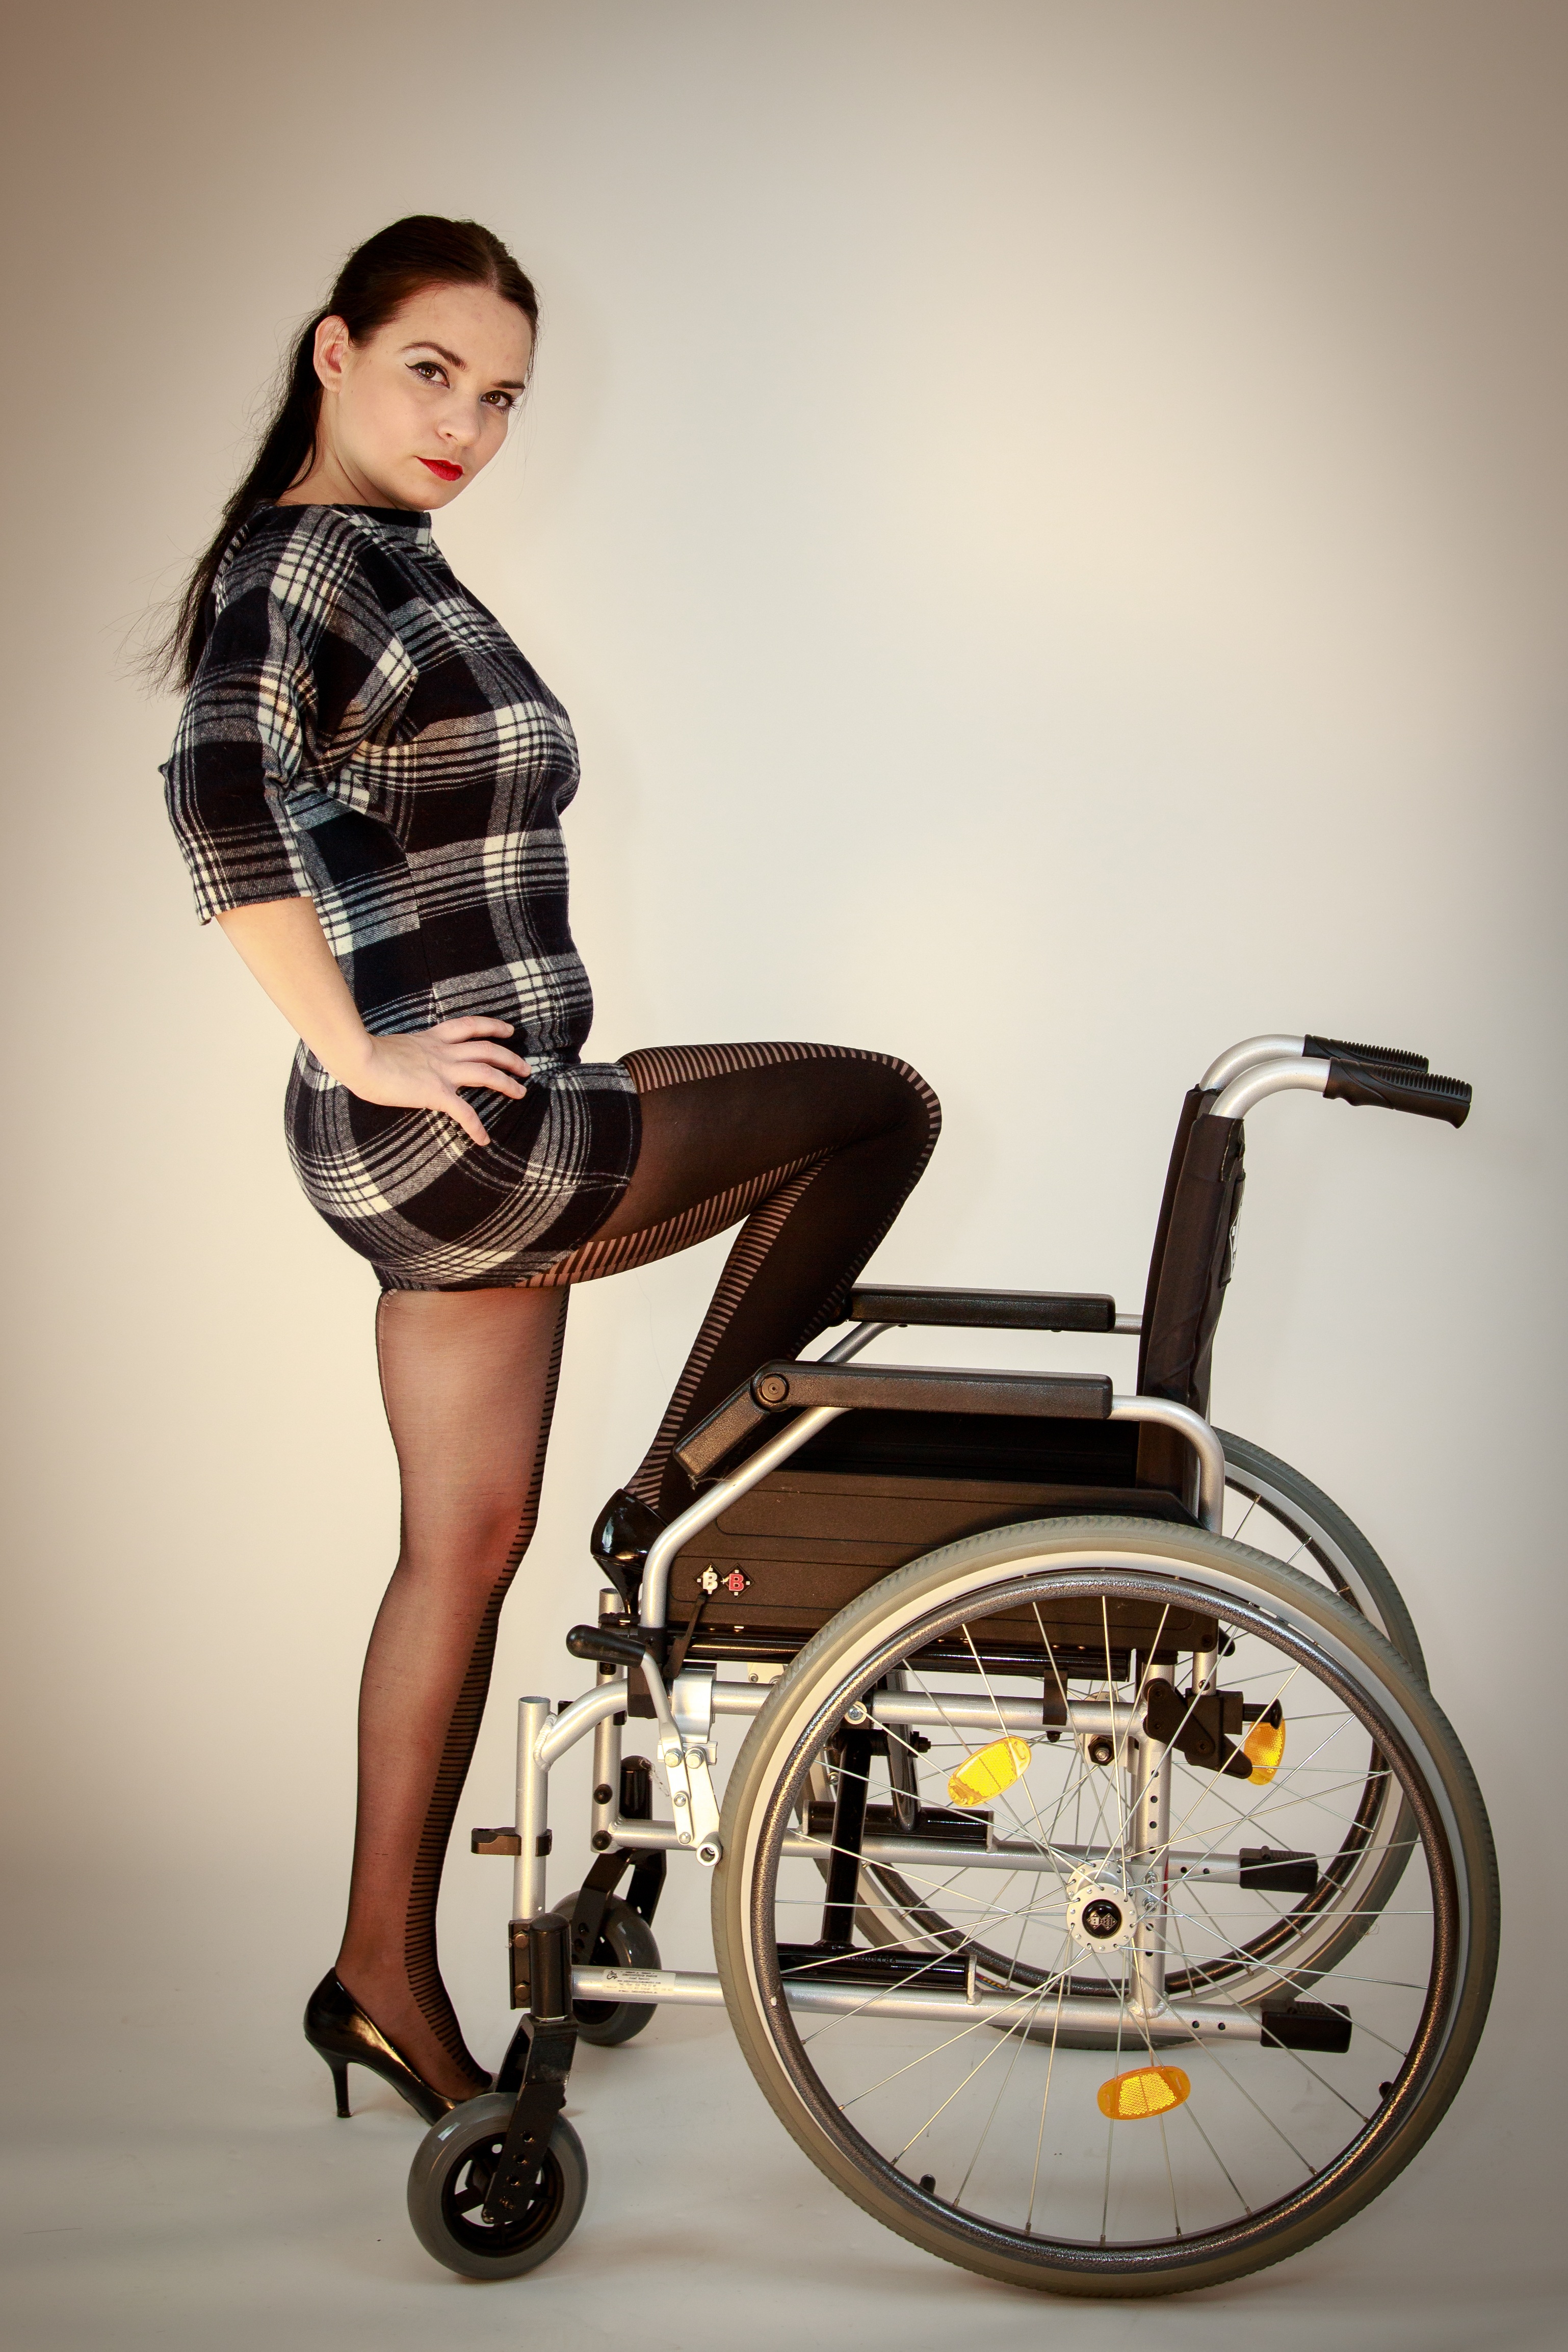
girl, woman, female, leg, brunette, portrait, model, vehicle, sitting, fashion, product, dress, wheelchair, sexy, style, photo shoot, baby carriage, human positions